Northern Cyprus

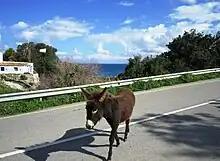
Wild Cyprus donkeys inhabit the mainly remote northeastern region of the İskele District.

A relatively unspoiled part of the Mediterranean Basin biodiversity hotspot, Northern Cyprus has considerable ecological diversity, containing a variety of terrestrial habitats. Its flora includes around 1900 plant species, of which 19 are endemic to Northern Cyprus. Even in the urban areas, there is a lot of diversity: a study conducted on the banks of the Pedieos river around Nicosia found more than 750 different plant species. Among these species are 30 of the orchid species that are endemic to Cyprus. An endangered species that is the subject of folk tales and myths is the sea daffodil, found on the sandy beaches and endangered due to the disruption of their habitats.